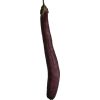
Label: Eggplant long 1